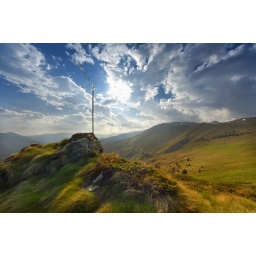
an HDR version of my preferite mountain near my home (about 1 hour....)